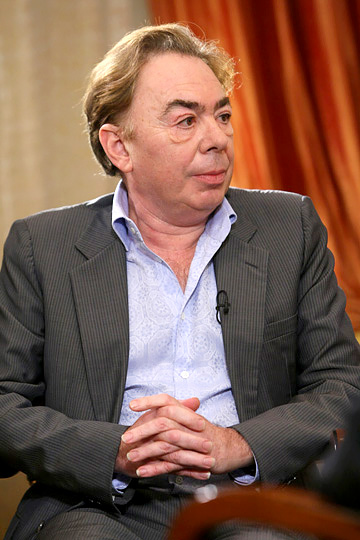
แอนดรูว์ ลอยด์ เวบเบอร์

| name = ลอร์ด แอนดรูว์ ลอยด์-เวบเบอร์
| background = non_performing_personnel
| image = 2008-11-15 Эндрю Ллойд Уэббер.jpeg
| birth_place = เคนซิงตัน ลอนดอน ประเทศอังกฤษ
| occupation = นักประพันธ์เพลง
| years_active = 1965-ปัจจุบัน
แอนดรูว์ ลอยด์ เวบเบอร์, บารอน ลอยด์-เวบเบอร์ () เกิดเมื่อวันที่ 22 มีนาคม ค.ศ. 1948 เป็นนักประพันธ์เพลงละครเพลงชาวอังกฤษ เป็นบุตรชายคนโตของนักออร์แกน วิลเลียม ลอยด์ เวบเบอร์ และเป็นพี่ชายของนักเล่นเชลโล่ จูเลียน ลอยด์ เวบเบอร์ โดยลอยด์ เวบเบอร์เริ่มประพันธ์เพลงตั้งแต่อายุ 6 ปี และเผยแพร่งานครั้งแรกเมื่อเขาอายุได้ 9 ปี
ลอร์ด ลอยด์ เวบเบอร์ ประสบความสำเร็จอย่างกว้างขวาง ทั้งกับผลงานละครเพลงหลายเรื่อง ที่ดำเนินมามากกว่าทศวรรษ ทั้งจากเวสต์เอนด์และบรอดเวย์ เขายังได้รับเกียรติยศหลายรายการ อย่างเช่นได้ดำรงตำแหน่งท่านลอร์ดในปี 1992 ได้รับ 7 รางวัลโทนี 3 รางวัลแกรมมี่ 1 รางวัลออสการ์ 7 รางวัลโอลิเวียร์ 1 รางวัลลูกโลกทองคำ และได้รับรางวัลเกียรติยศจากเคนเนดี้เซ็นเตอร์
เขาประพันธ์ละครเพลง 13 เรื่อง ชุดเพลงร้อง (Song Cycle) 1 ชุด ดนตรีประกอบภาพยนตร์ 2 เรื่อง และเพลงสวดละติน เขามีผลงานเพลงที่เป็นที่รู้จักอย่าง "The Music of the Night" จาก "เดอะแฟนธ่อมออฟดิโอเปร่า (ละครเพลง)|The Phantom of the Opera", "I Don't Know How to Love Him" จาก "Jesus Christ Superstar", "Don't Cry for Me, Argentina" จาก "Evita", "Any Dream Will Do" จาก "Joseph and the Amazing Technicolor Dreamcoat" และ "Memory" จาก "Cats"
หมวดหมู่:คีตกวีชาวอังกฤษ
หมวดหมู่:บุคคลจากเคนซิงตัน
หมวดหมู่:นักประพันธ์ดนตรีประกอบภาพยนตร์
หมวดหมู่:ผู้รอดชีวิตจากมะเร็ง
หมวดหมู่:ผู้ได้รับรางวัลตำนานแกรมมี